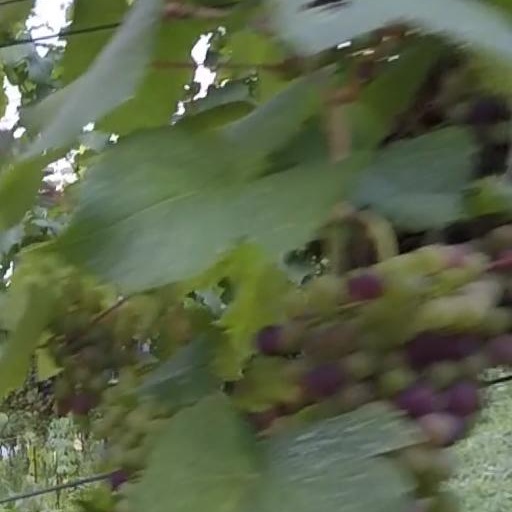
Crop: grape